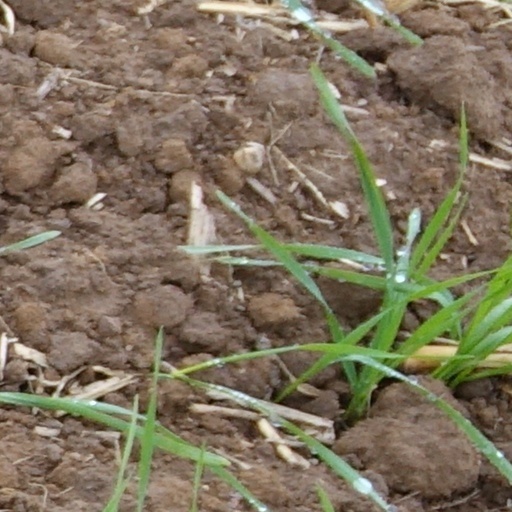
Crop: wheat